Small heath (butterfly)

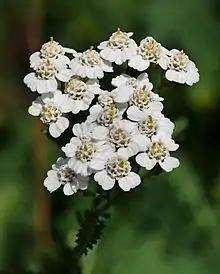

Adult small heath butterflies feed on floral nectar of a variety of flowers such as bramble, yarrow, and ragwort. This nectar has a high content of minerals and nutrients (particularly amino acids and sugar), and is highly important for male and female butterfly reproductive success.